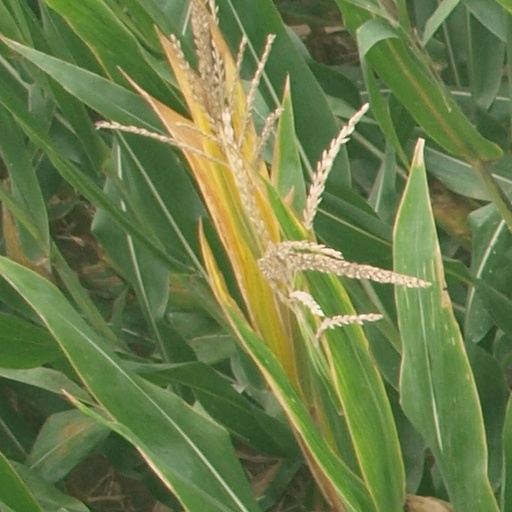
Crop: maize; corn